John J. Snyder House

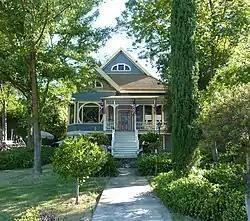

The John J. Snyder House is a historic house located at 247 W. St. Charles Street in San Andreas, California. Built in 1895, the house was designed in the Queen Anne style; it has been called "one of the largest and finest" houses in the style in Calaveras County. The front of the house has a raised central entrance with a porch; the porch's frieze is made up of turned spindles. A slanted bay with a large circular window is situated next to the entrance. The house has a gablet roof with a smaller gable over the front bay; the small gable includes a fan-shaped window surrounded by a roughcast infill decorated with colored glass and stones.